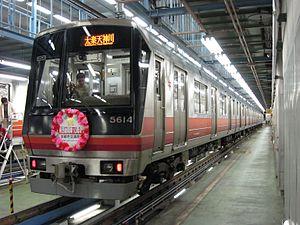
La ligne Tōzai est une ligne du métro de Kyoto, au Japon. Elle relie la station de Rokujizō à celle de Uzumasa Tenjingawa. Longue de 17,5 km, elle part de la ville d'Uji puis traverse Kyoto d'est en ouest en passant par les arrondissements de Fushimi, Yamashina, Higashiyama, Nakagyō et Ukyō. Sur les cartes, sa couleur est vermillon et est identifiée avec la lettre T.